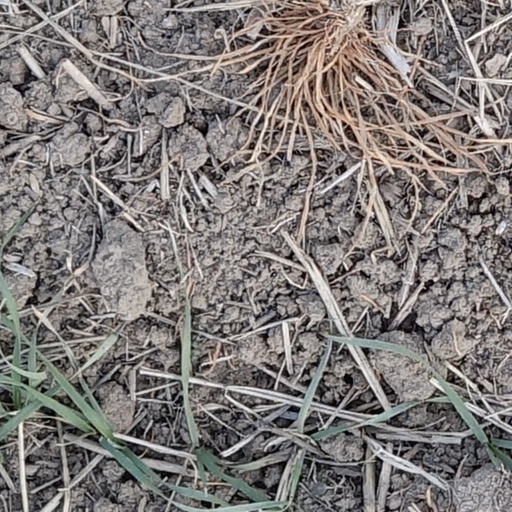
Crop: wheat